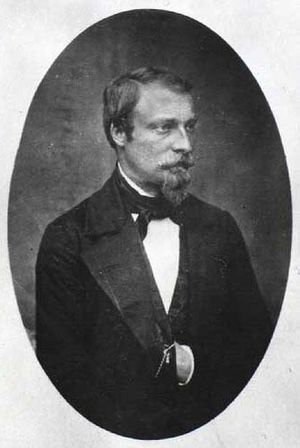
Peter Bauditz
Peter Jacob Friederich Bauditz var en dansk officer og billedhugger, bror til Peter Gustav Bauditz.